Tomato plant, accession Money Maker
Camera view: horizontal (90 deg, fisheye); turntable rotation: 30 degrees
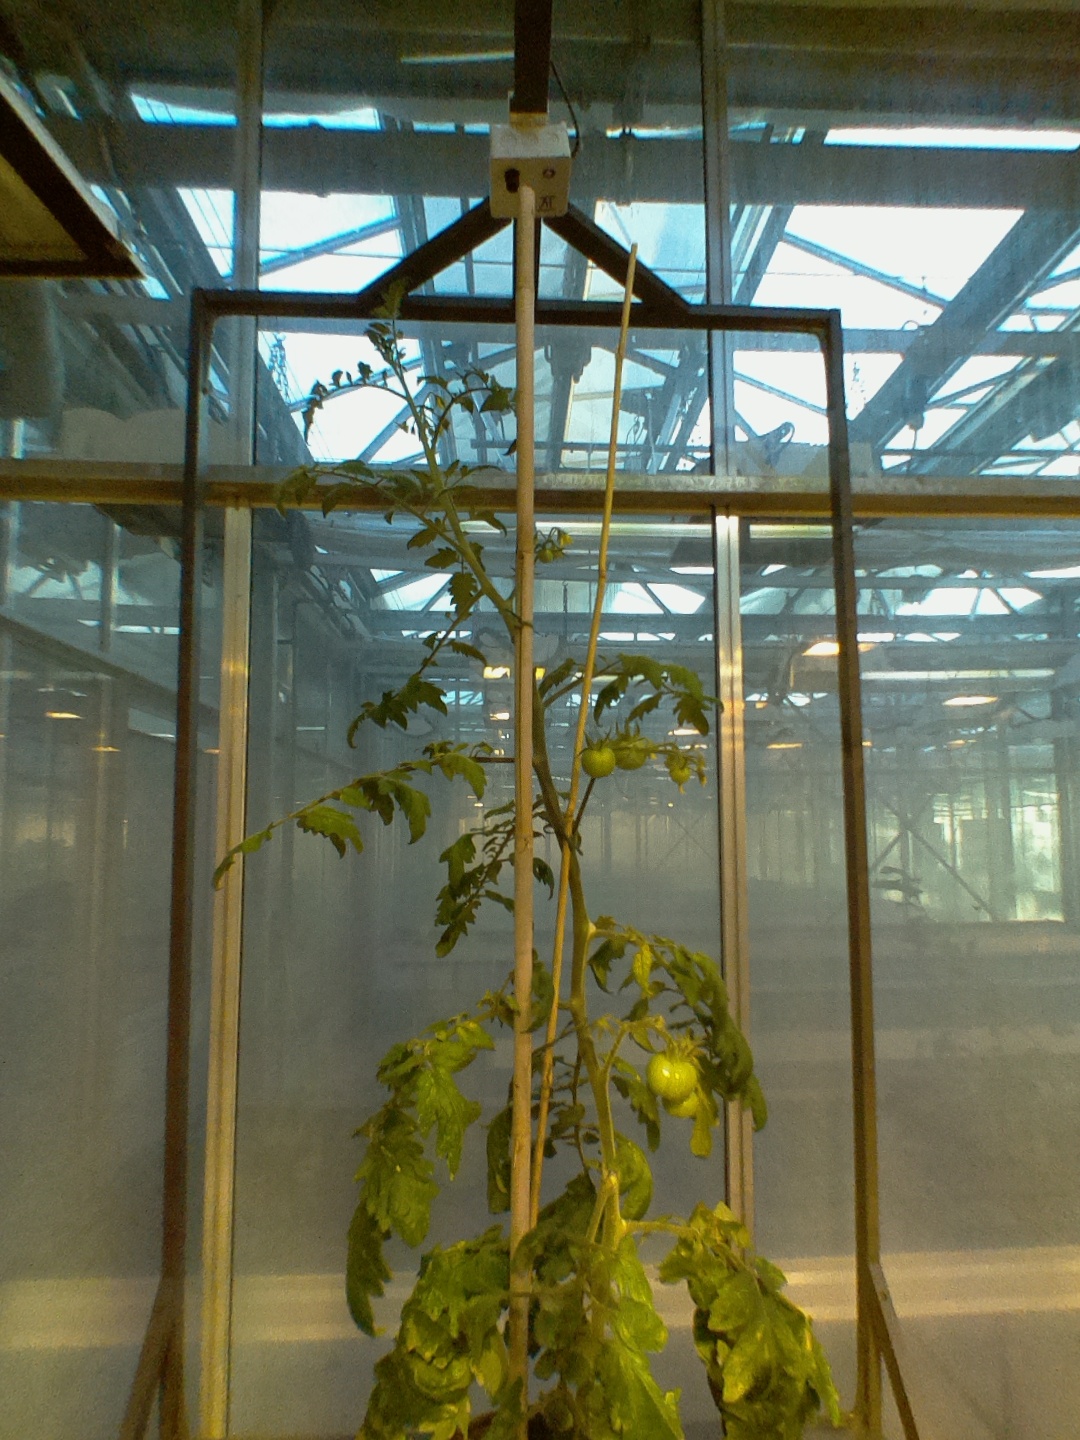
BBCH growth stage 75: 50%-60% of final fruit size